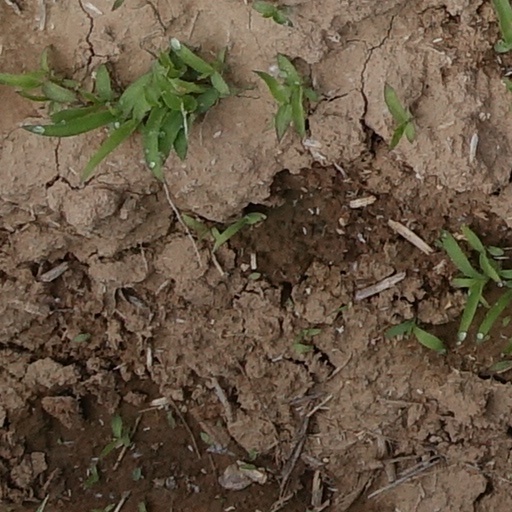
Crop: wheat